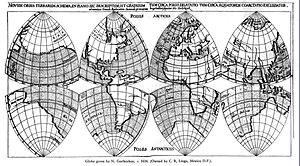
Le projection en octant ou projection octant, est un type de projection proposé la première fois, en 1508, par Léonard de Vinci dans son Codex Atlanticus. La paternité de Vinci a été démontrée par le travail de Christoher Tyler : il en existe un croquis sur une page du Codex, dessinéede sa propre main'.